Pydna-Kolindros

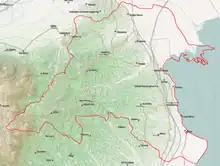
Pydna - Kolindros municipality map

The municipality Pydna–Kolindros was formed at the 2011 local government reform by the merger of the following 3 former municipalities, that became municipal units: